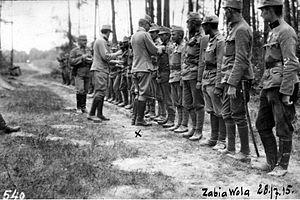
La 4ᵉ armée austro-hongroise est une grande unité de l'armée austro-hongroise pendant la Première Guerre mondiale. Elle fait toute la guerre sur le front de l'Est. Elle est dissoute en mars 1918.